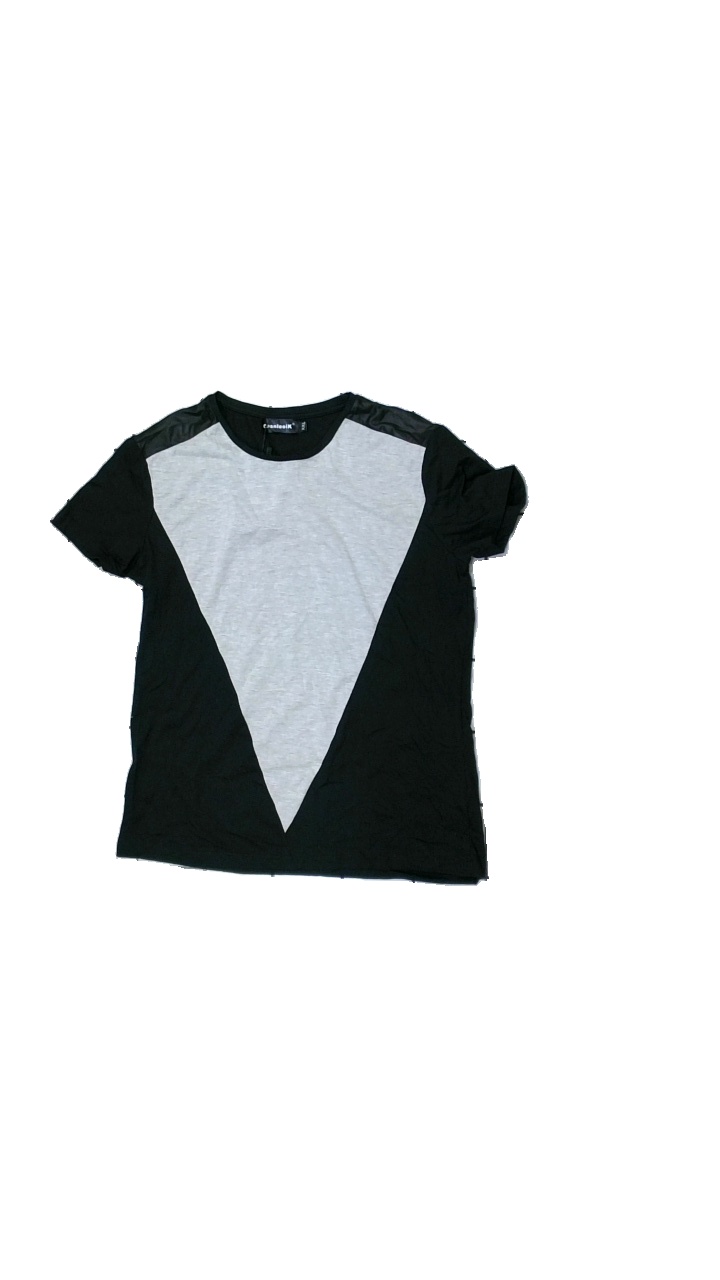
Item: T-shirt (Men)
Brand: Cesnleoik
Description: black t-shirt with grey panel detail
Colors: Black, Grey
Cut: C-collar, Regular
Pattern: Other
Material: unknown
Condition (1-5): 5
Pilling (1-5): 5
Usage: Reuse
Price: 50-100